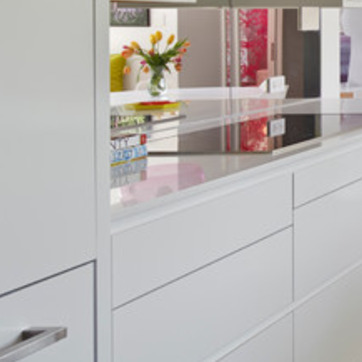
Material: polishedstone